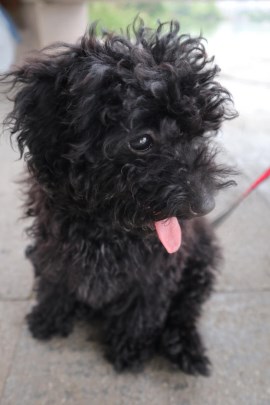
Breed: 2925-n000114-toy_poodle